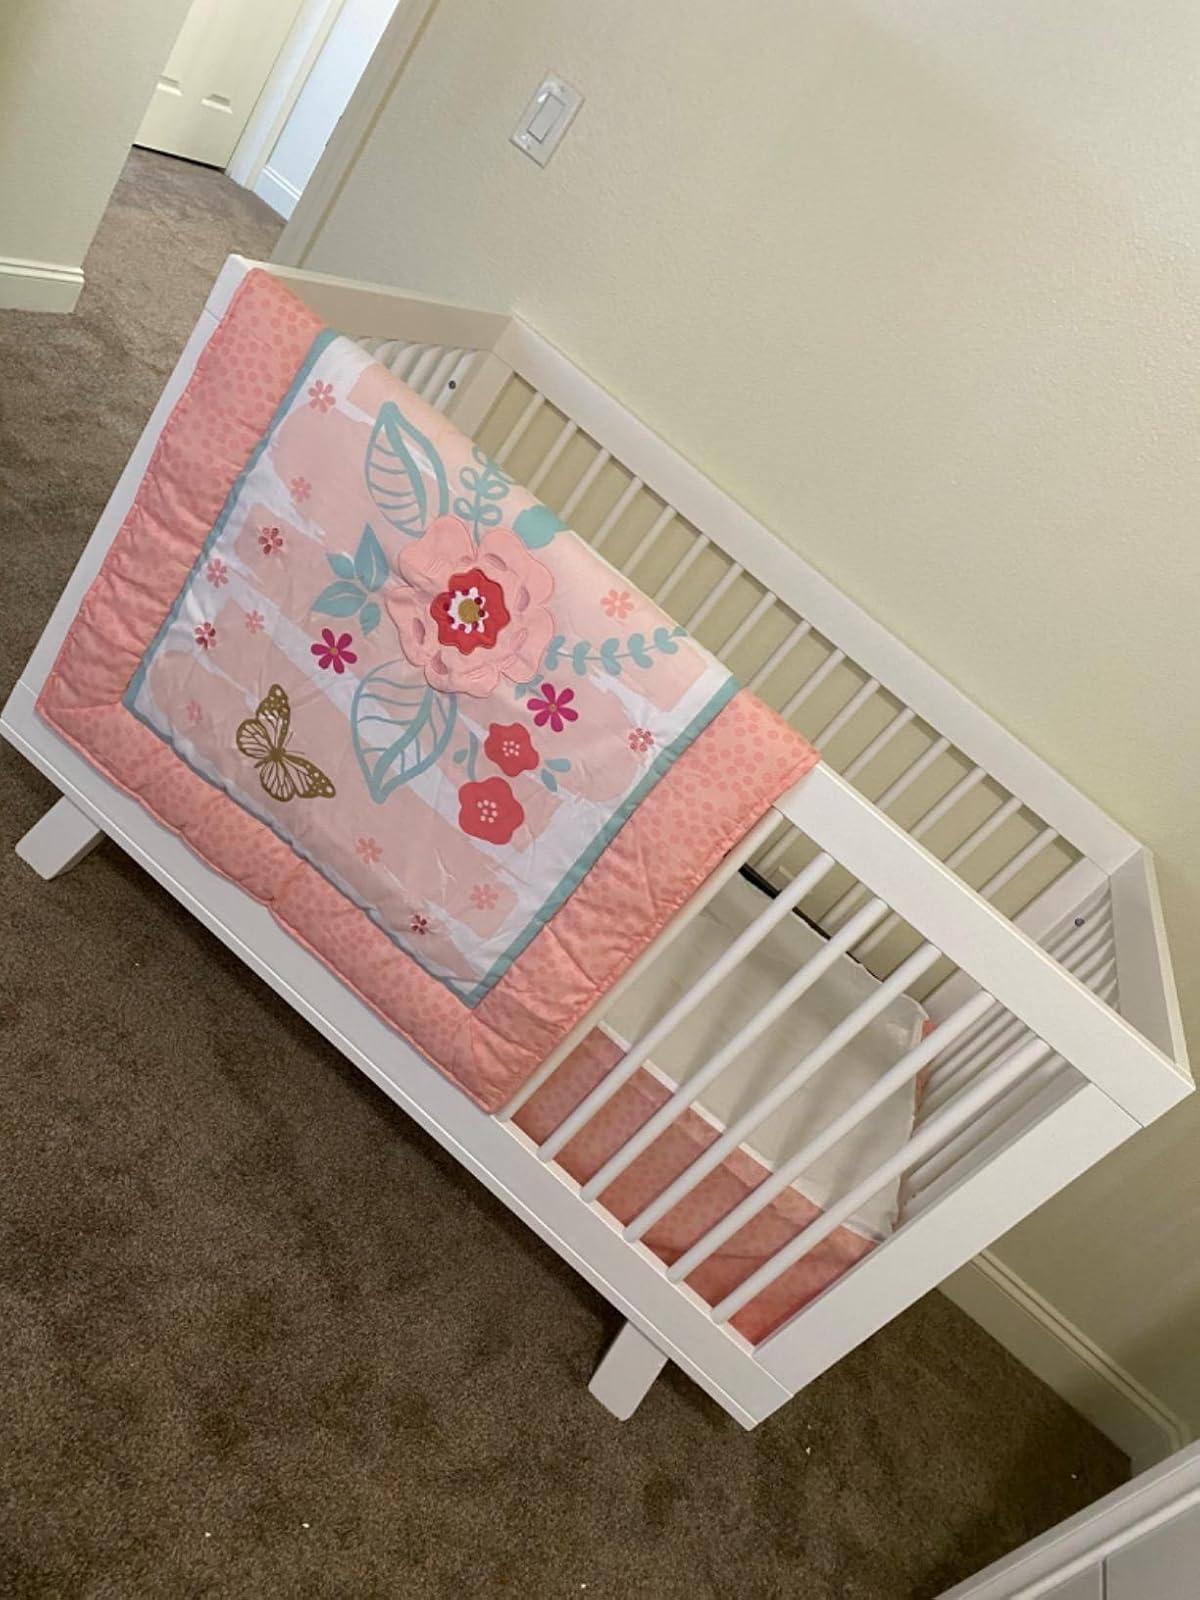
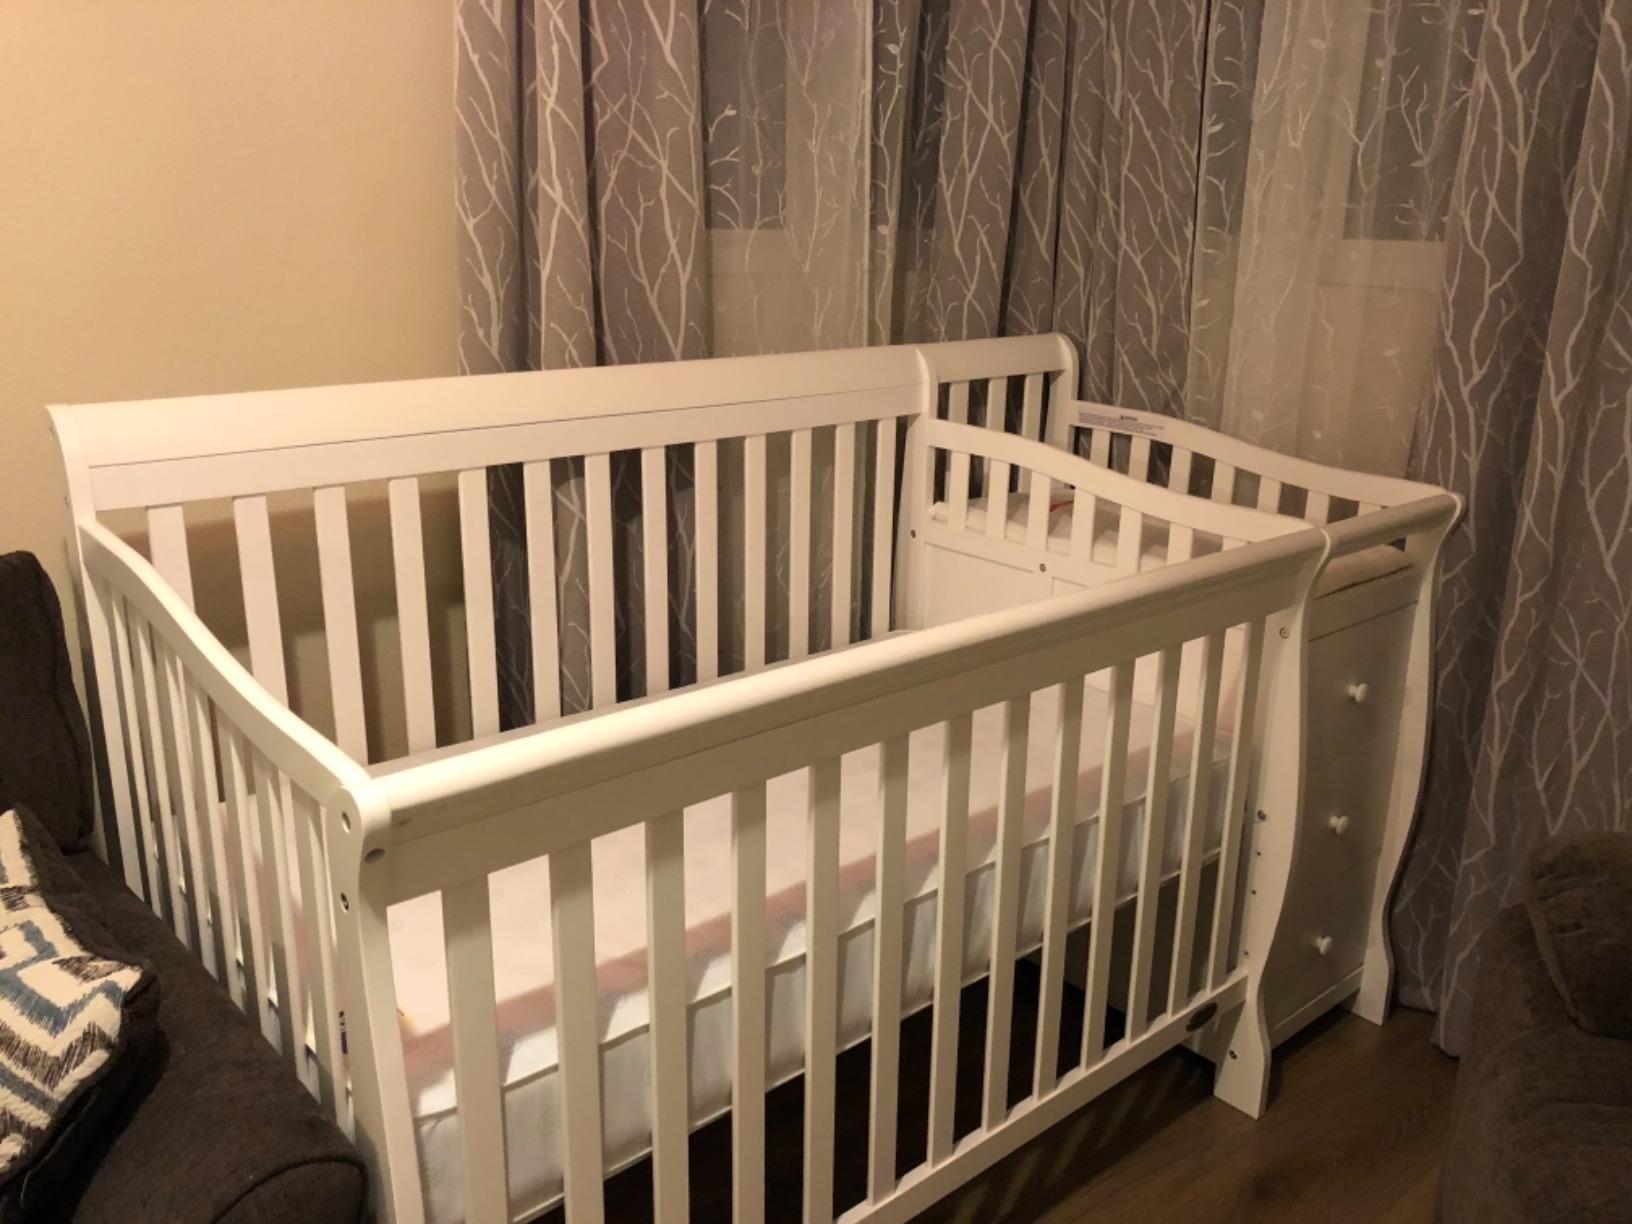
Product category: products_crib
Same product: no